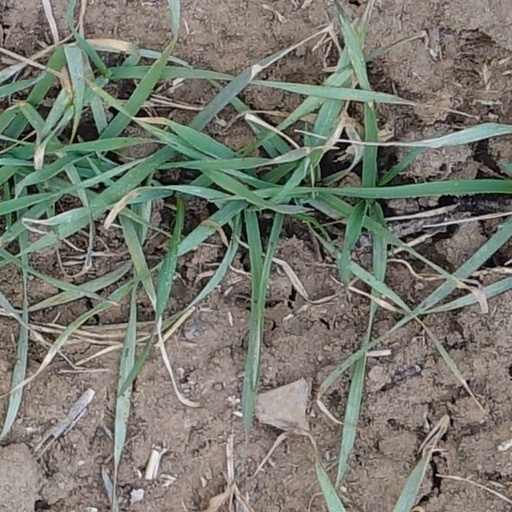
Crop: wheat